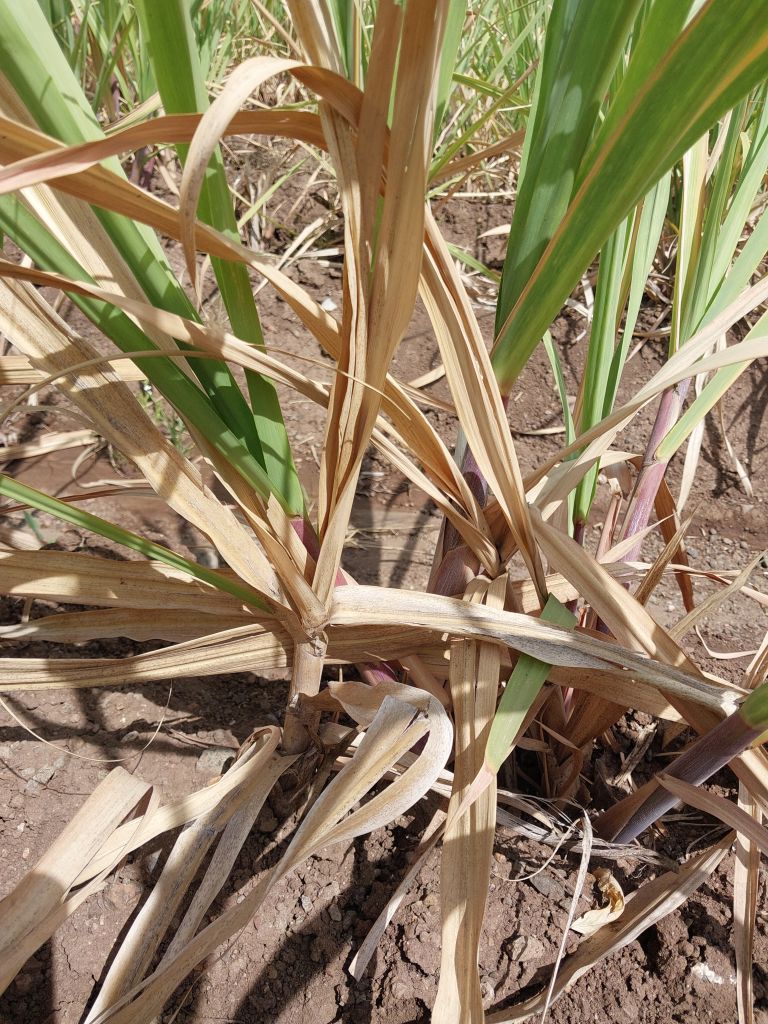
Label: Dried